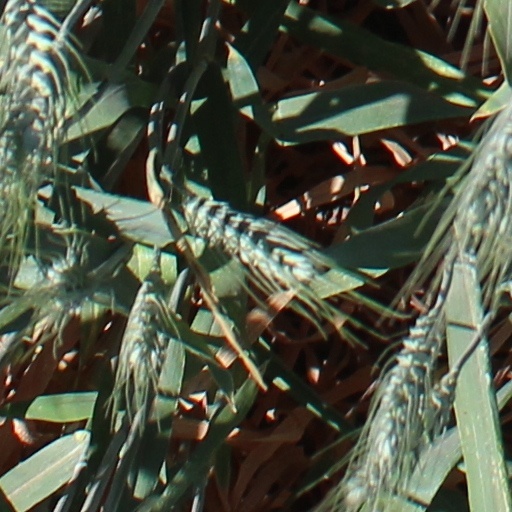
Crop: wheat